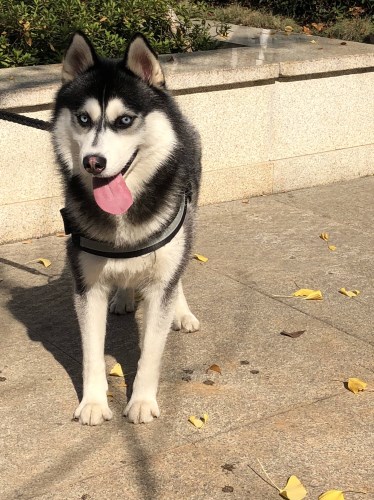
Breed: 1160-n000003-Siberian_husky